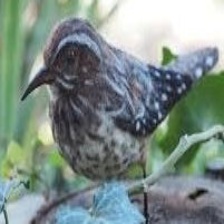
Species: ASHY THRUSHBIRD
Scientific name: GEOKICHLA CINEREA